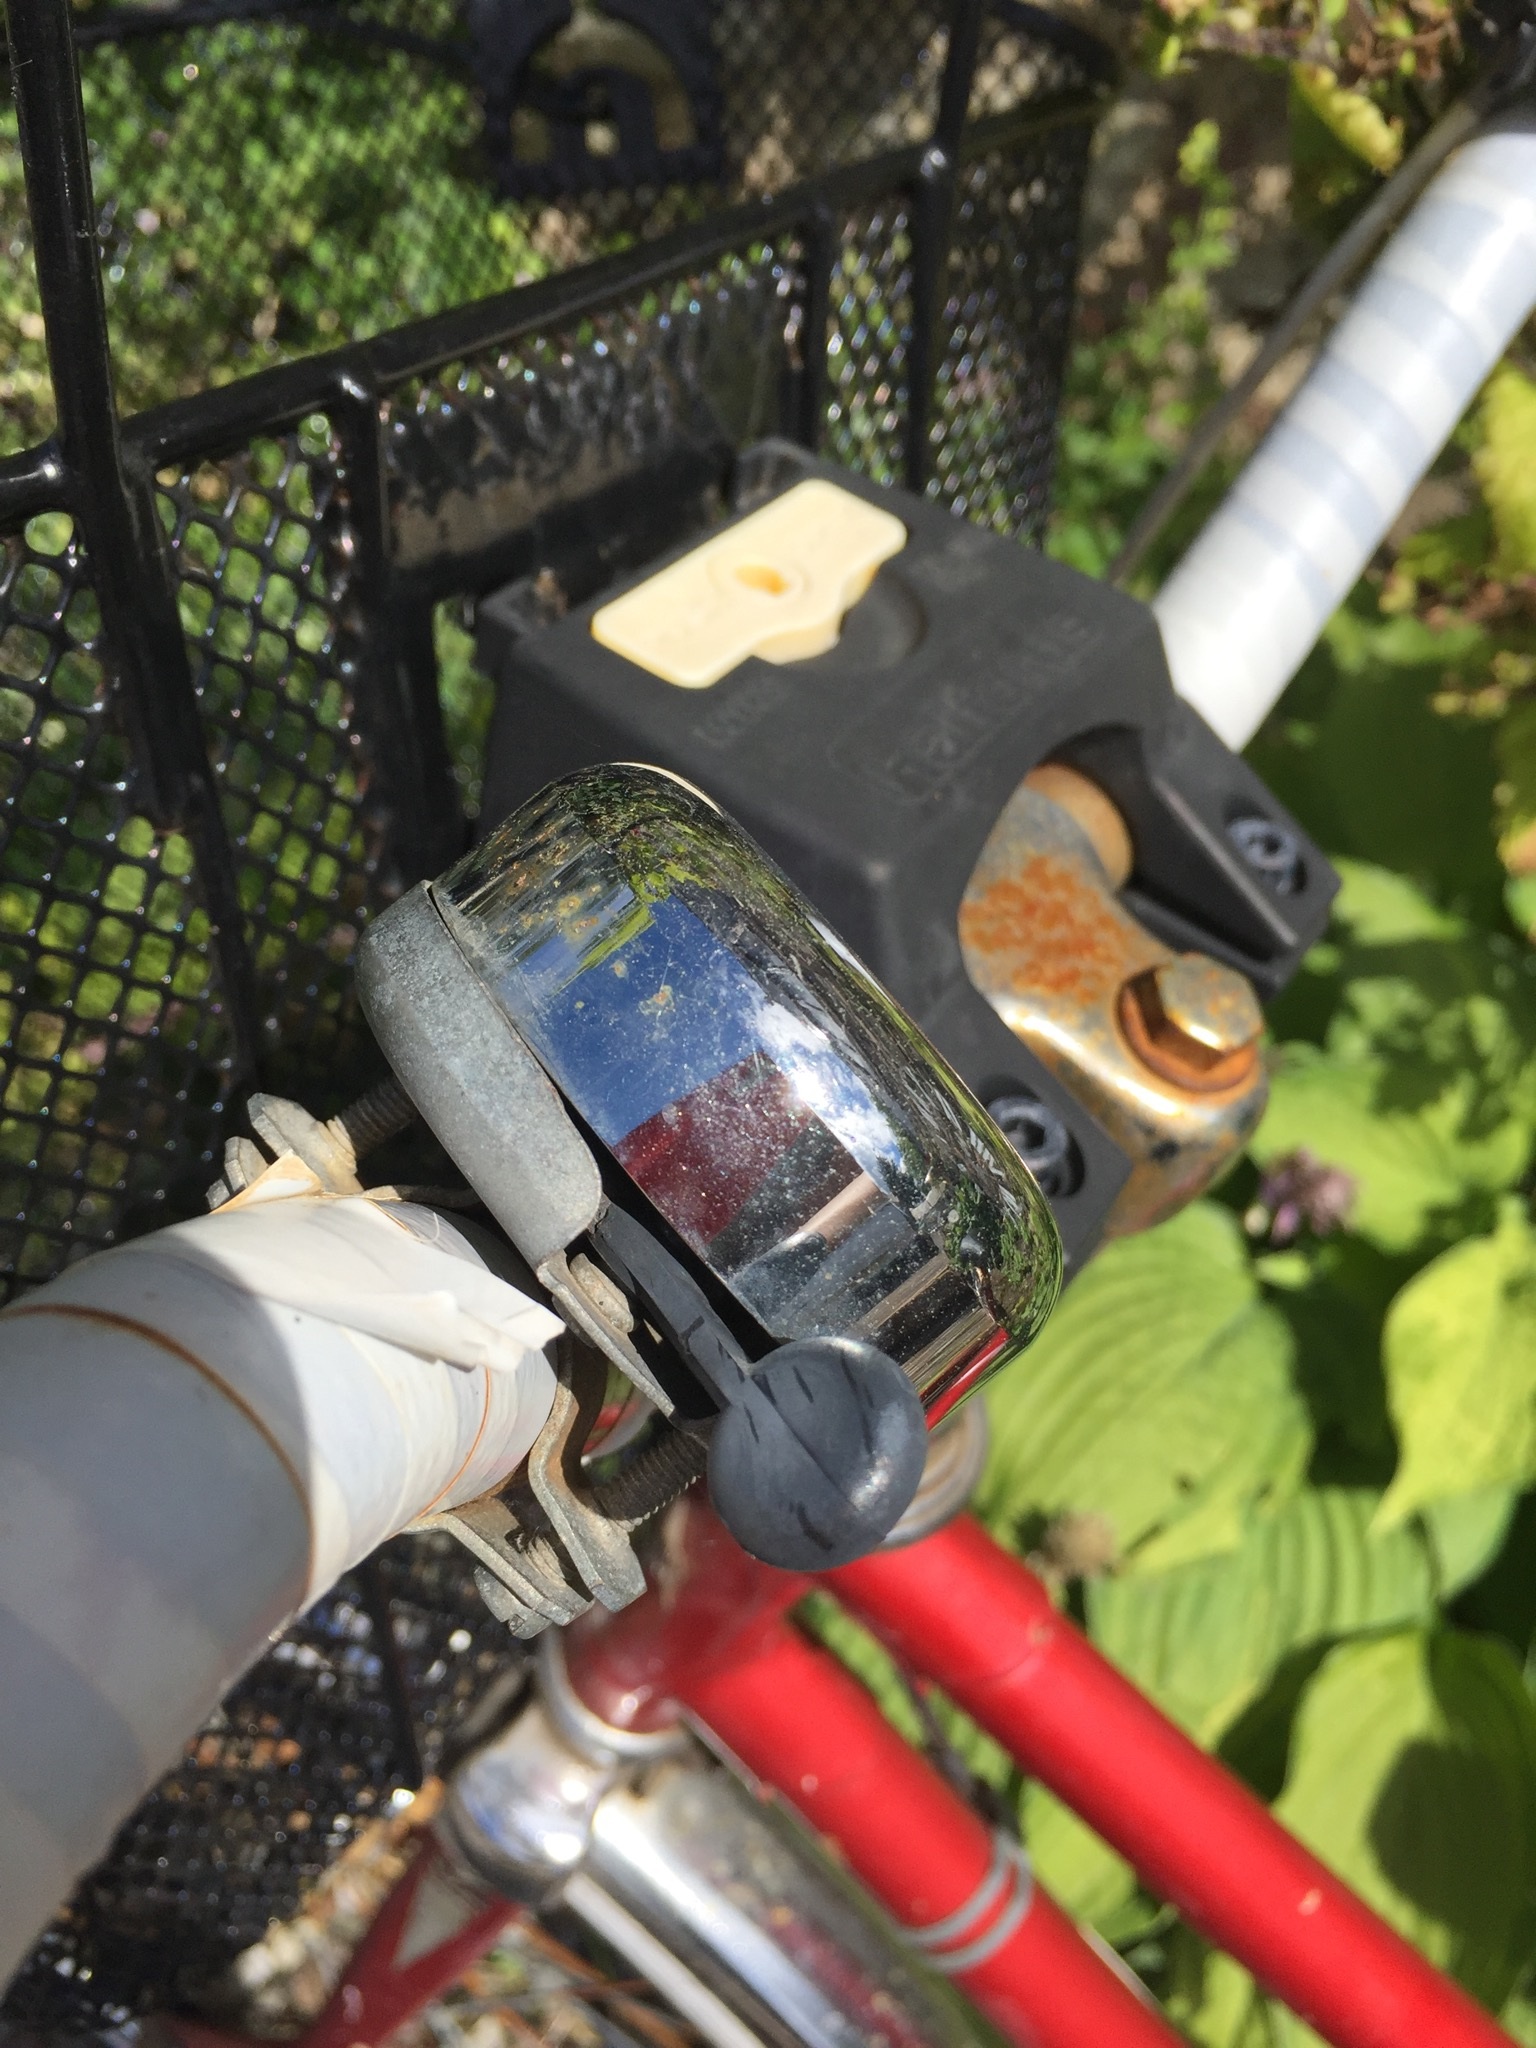
bicycle, vehicle, mountain bike, firearm